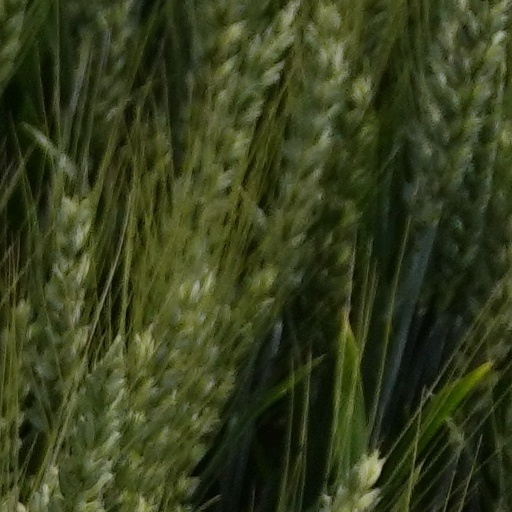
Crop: wheat